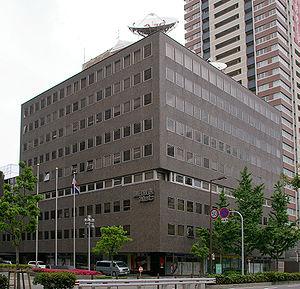
Photo prise des quartiers principaux d'Asahi Broadcasting Corporation à Kita-Ku, Préfecture d'Osaka, Osaka au Japon.
Asahi Broadcasting Corporation est, à la fois, une station de radio et une chaîne de télévision japonaise.